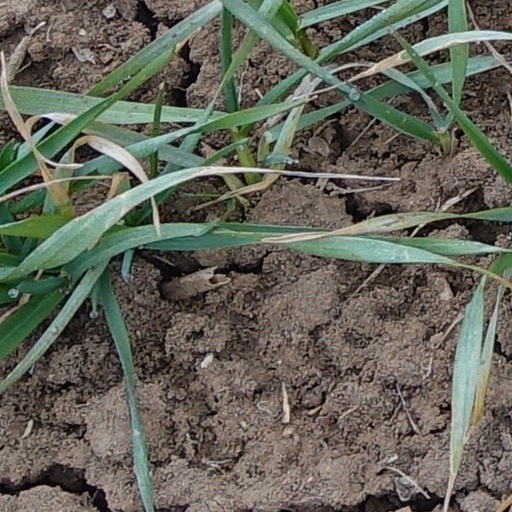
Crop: wheat